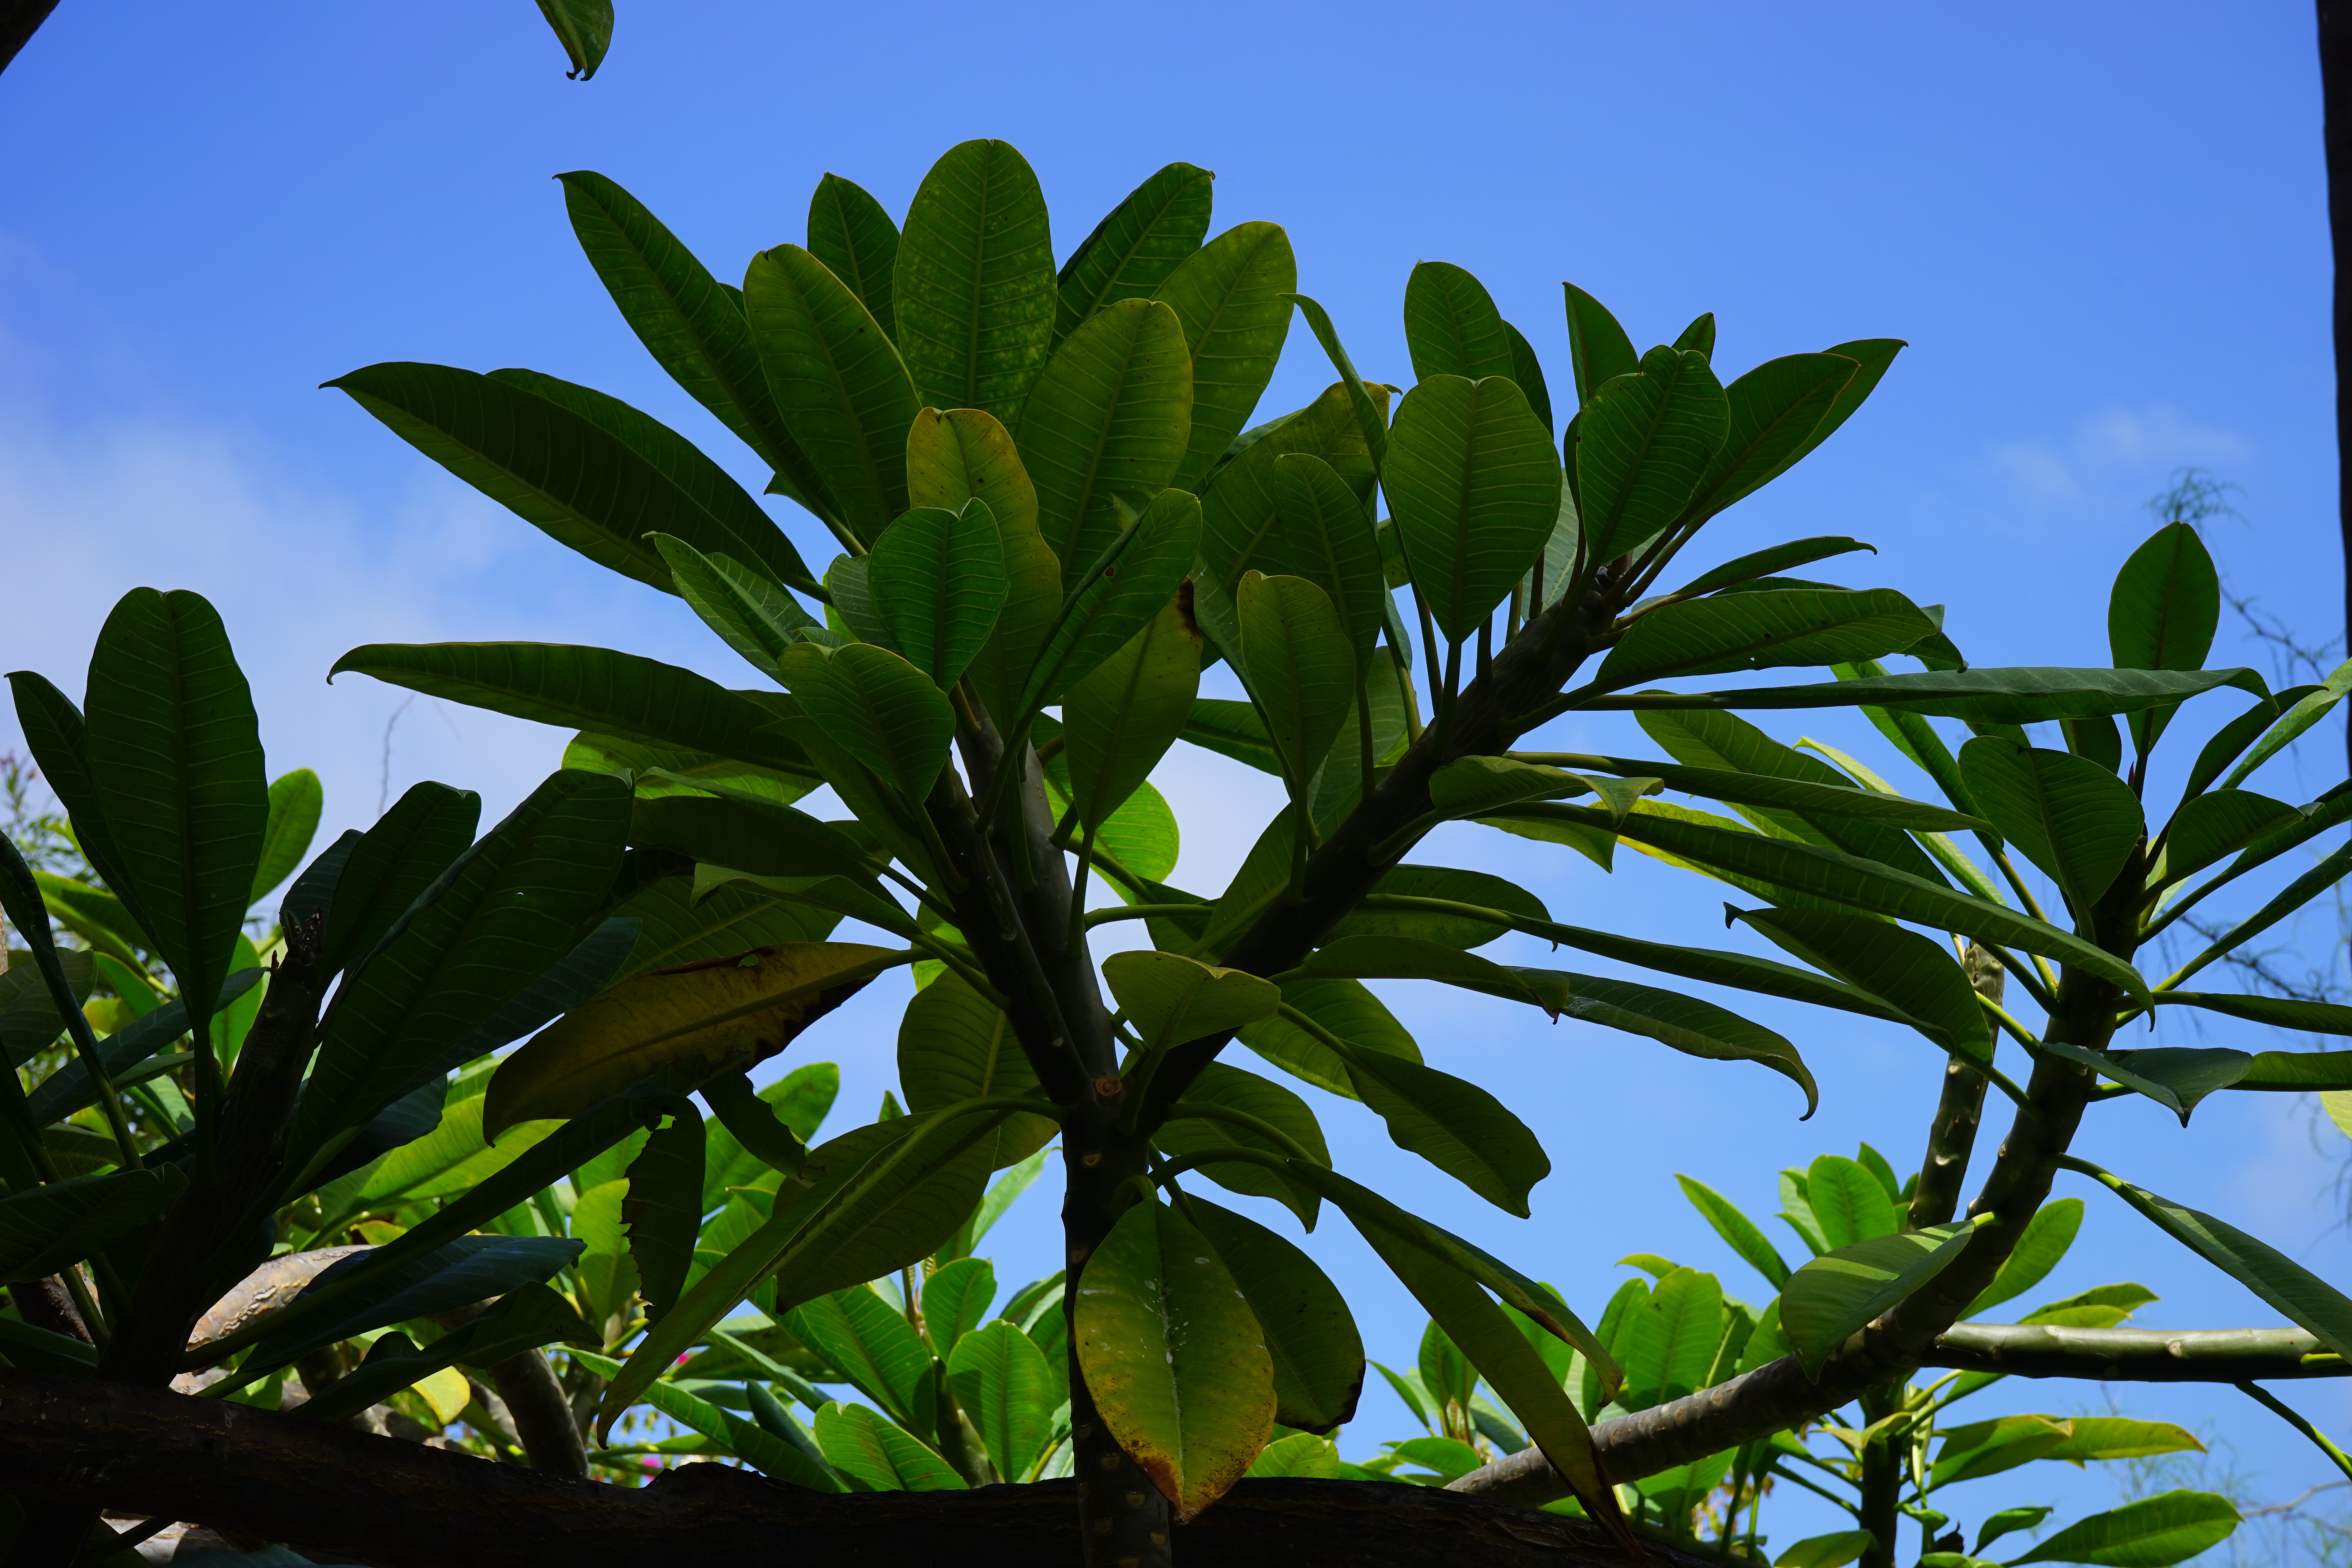
tree, branch, plant, leaf, flower, food, green, jungle, produce, botany, flora, aesthetic, leaves, shrub, apocynaceae, plumeria, tropics, frangipani, ornamental tree, flowering plant, temple tree, dog gift greenhouse, park tree, woody plant, land plant, arecales, palm family, frangipandi, flor de cebo